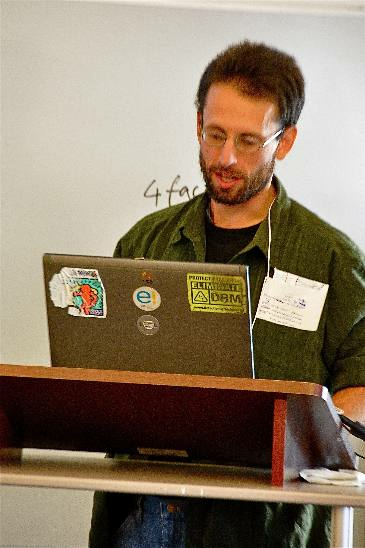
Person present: Yes